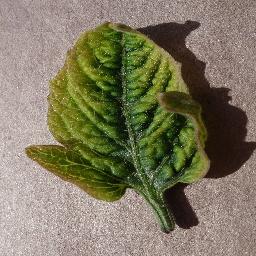
Label: Tomato___Tomato_Yellow_Leaf_Curl_Virus